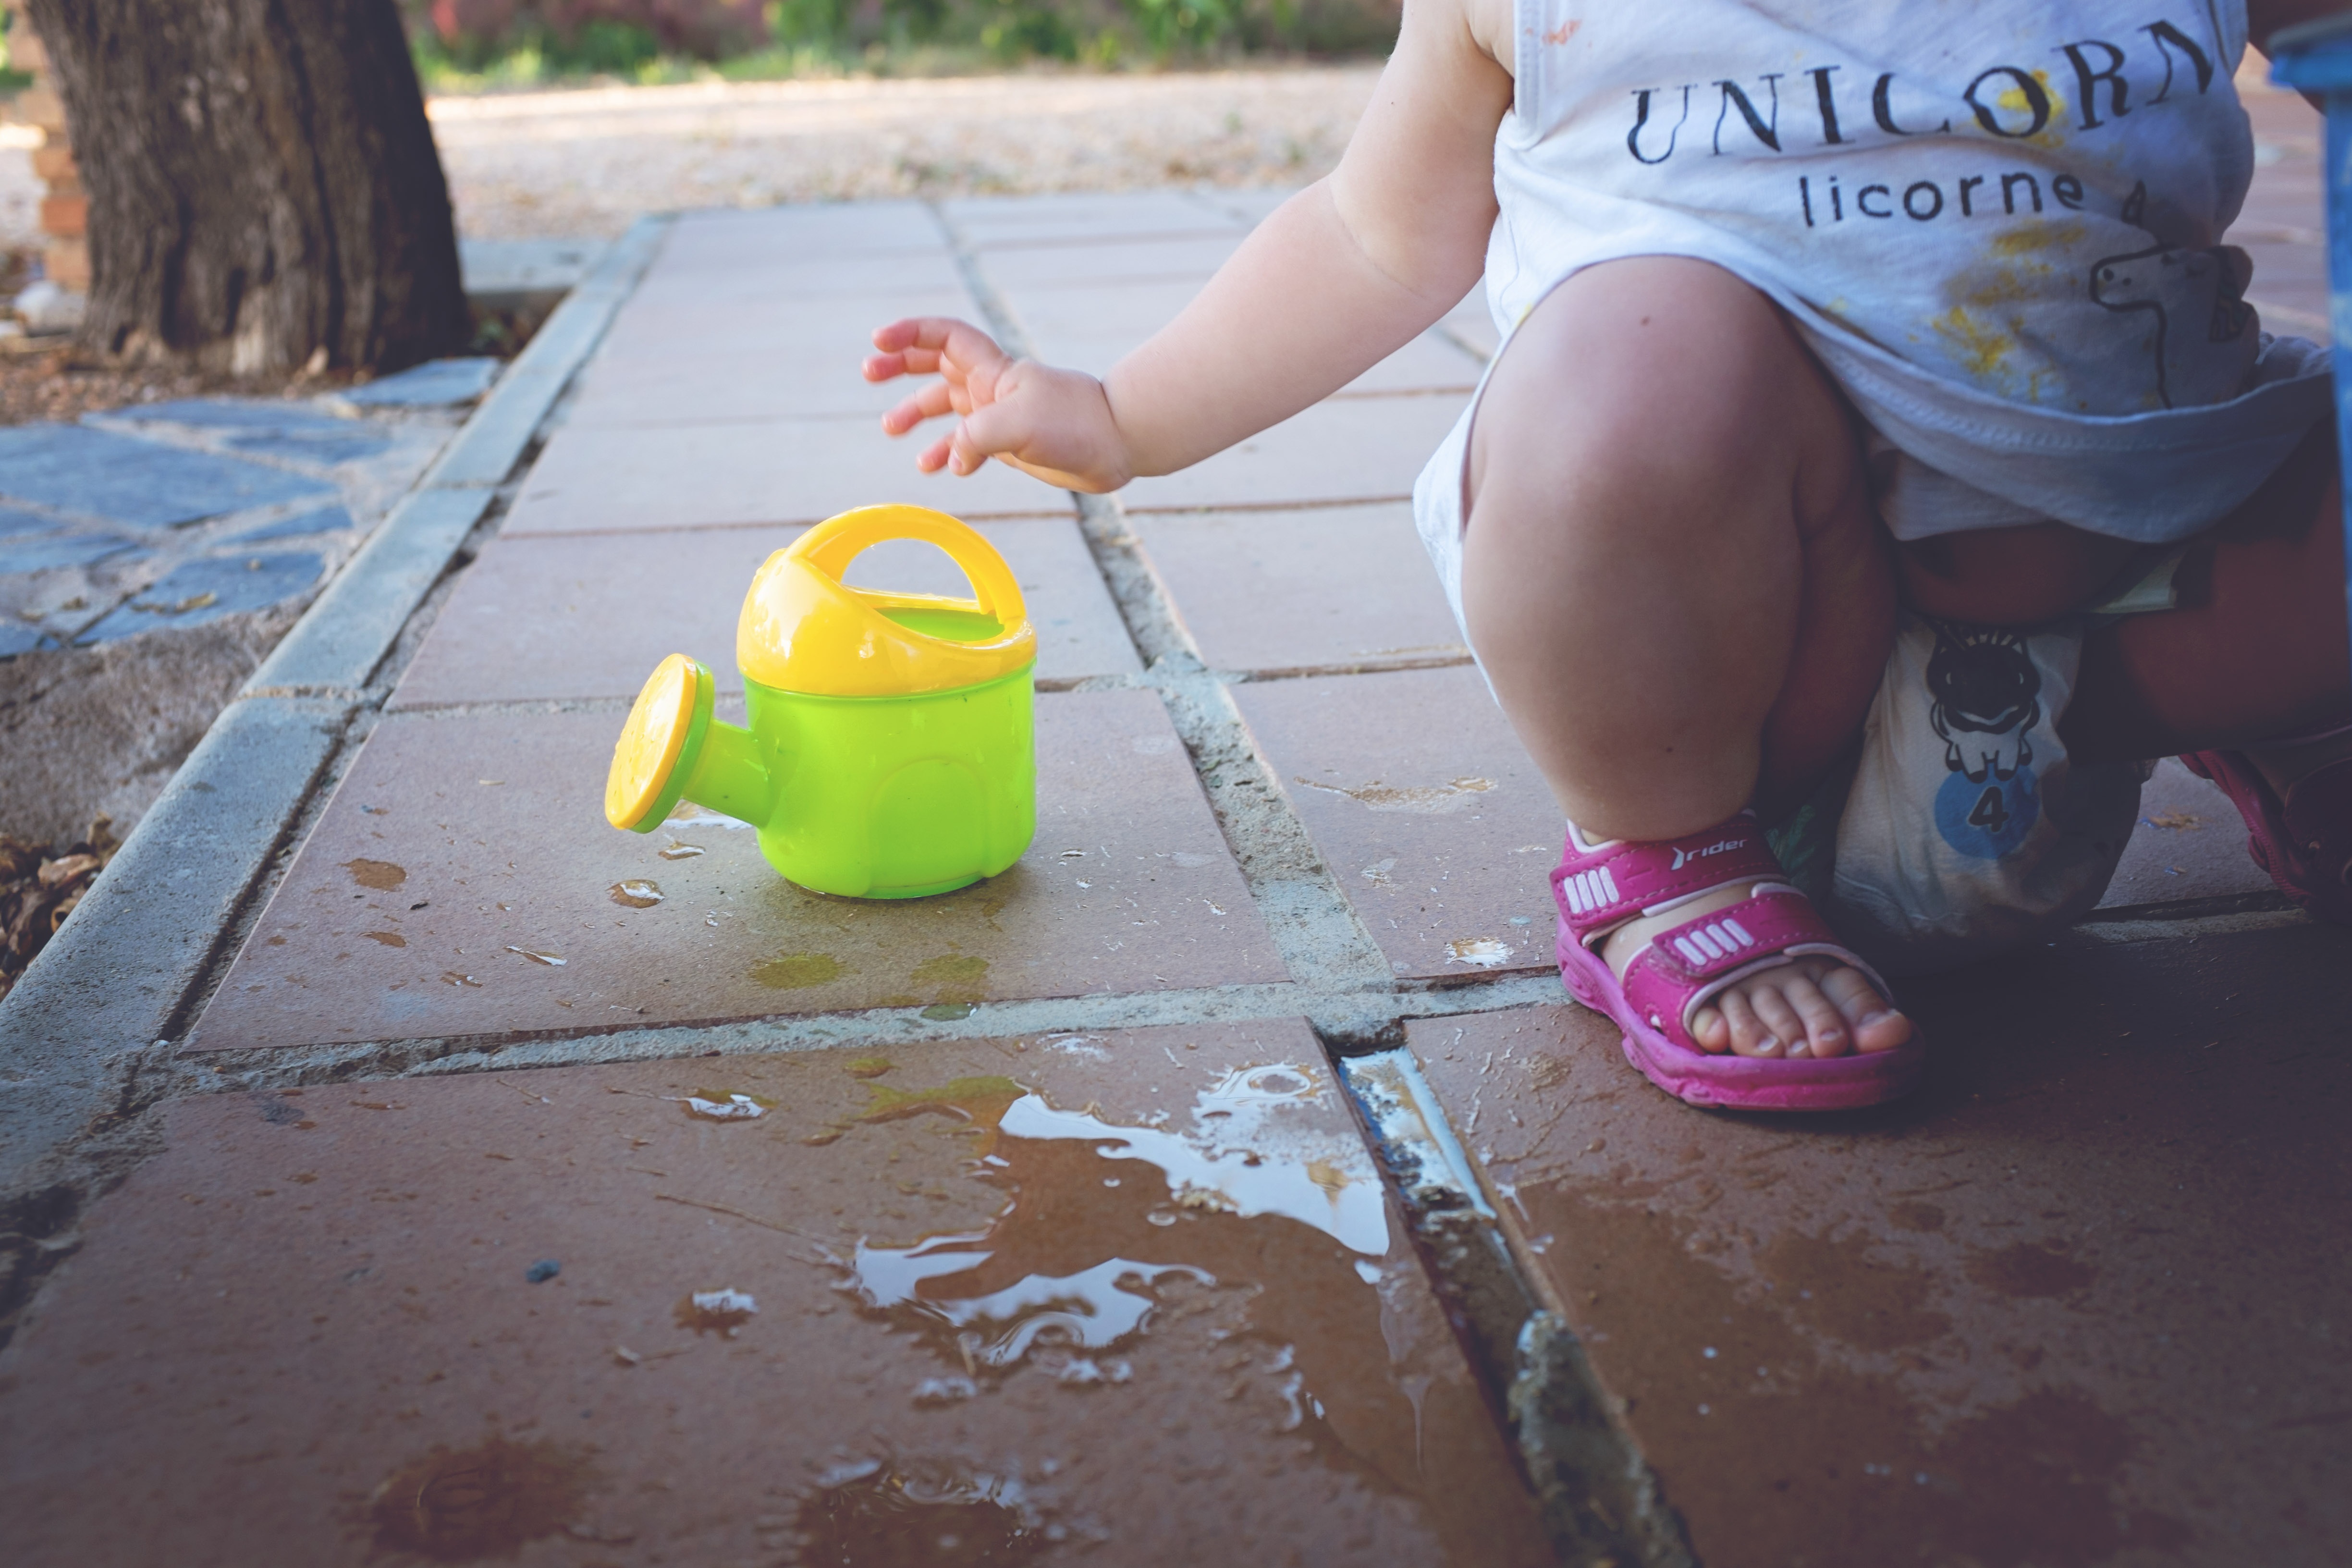
play, summer, green, color, child, yellow, baby, toddler, day